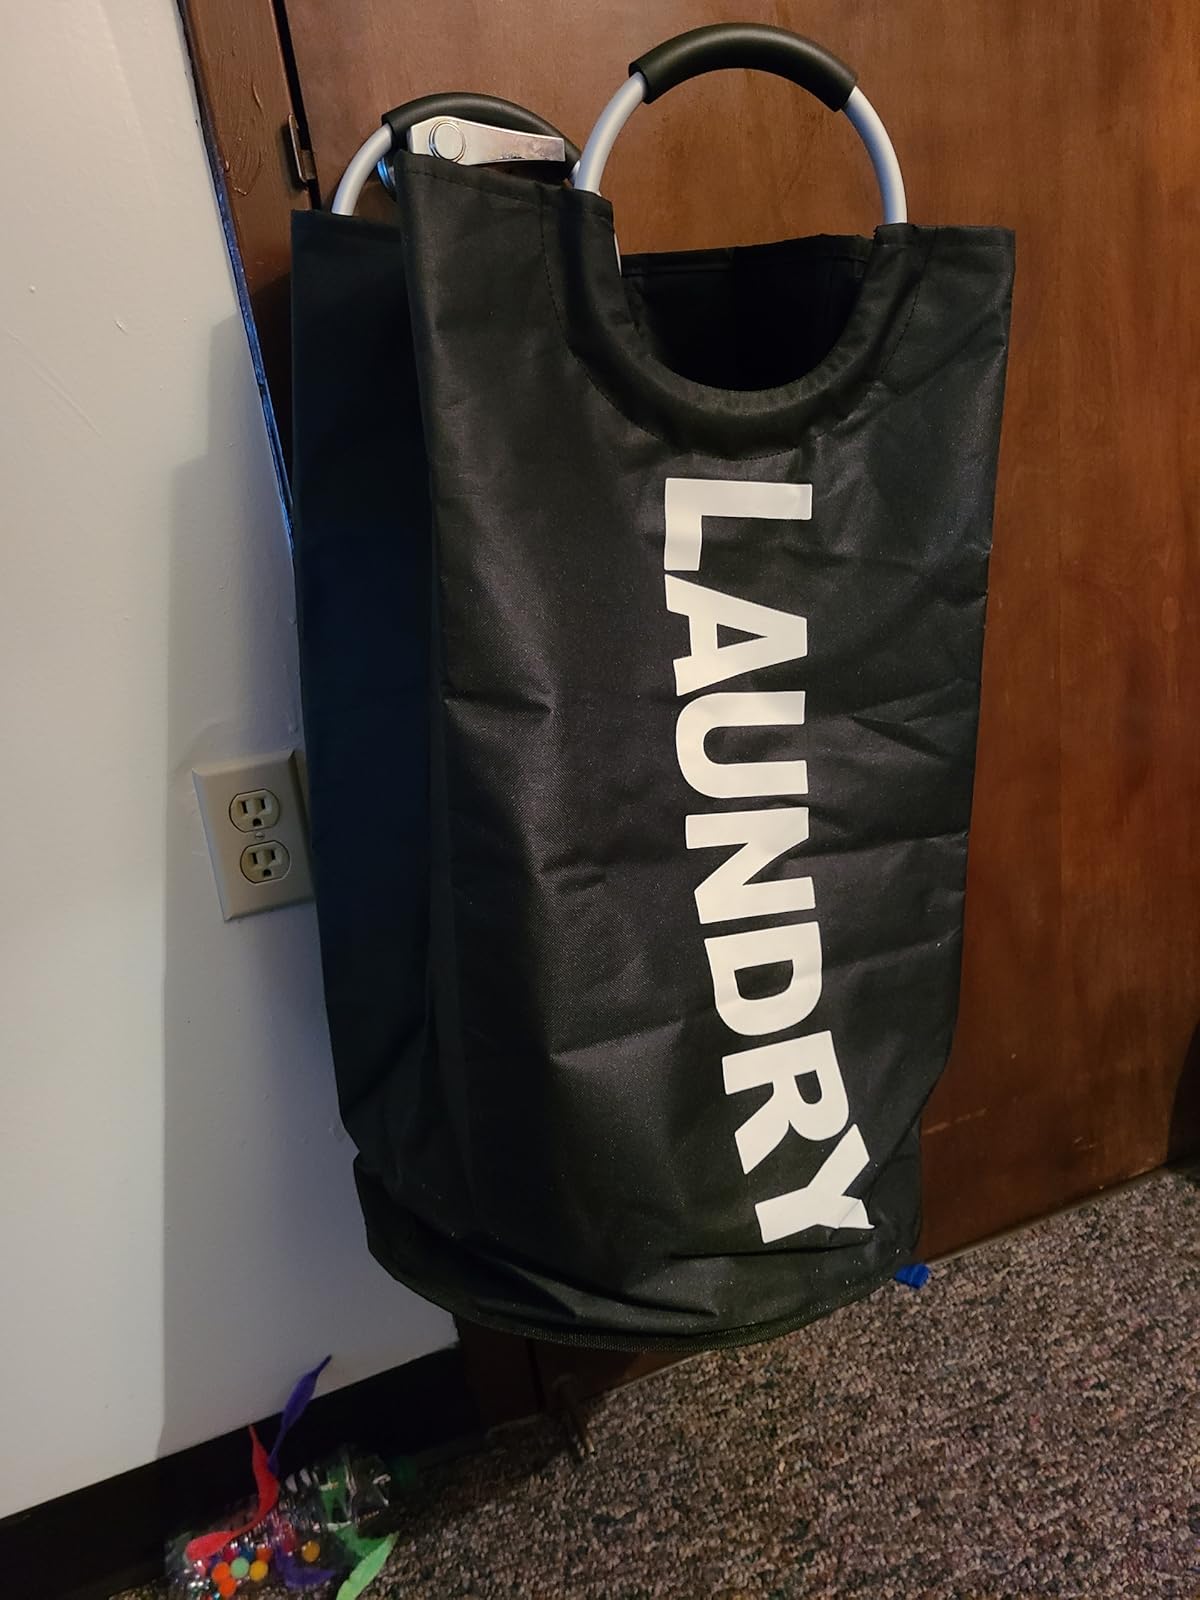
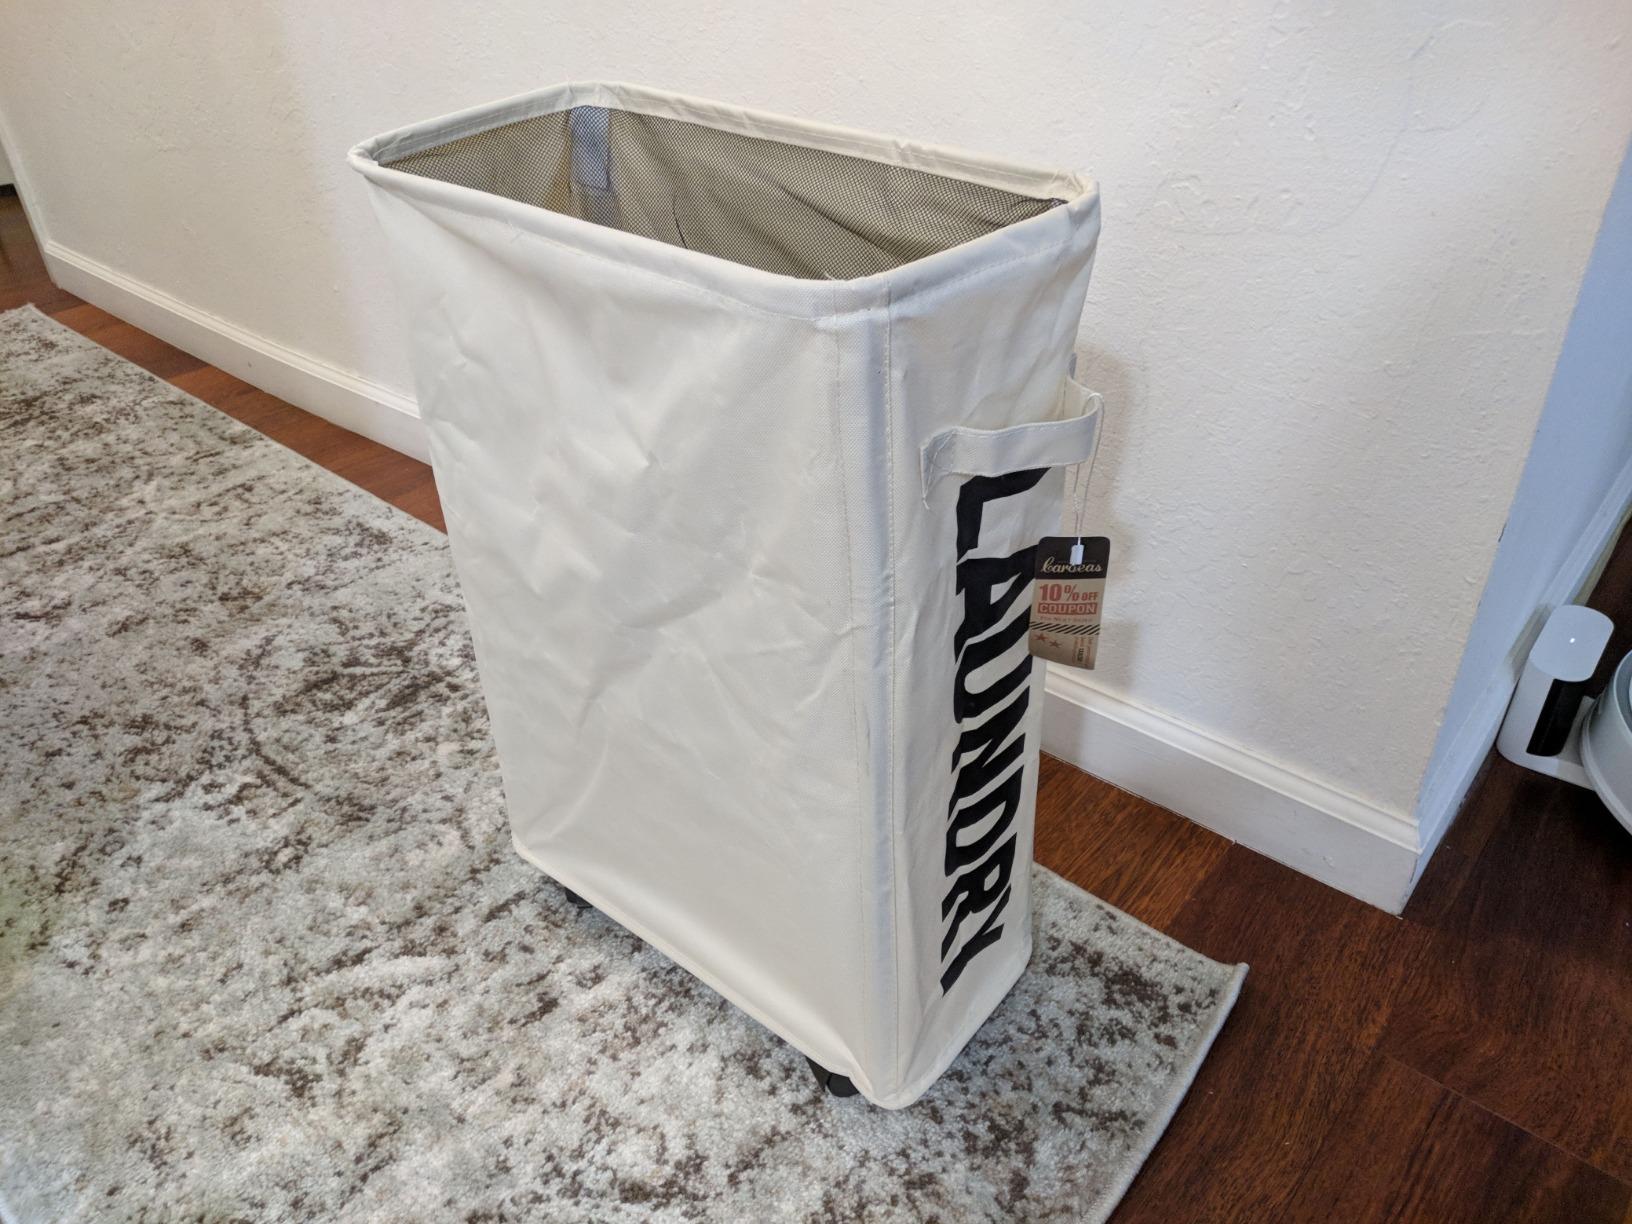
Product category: items_hamper
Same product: no